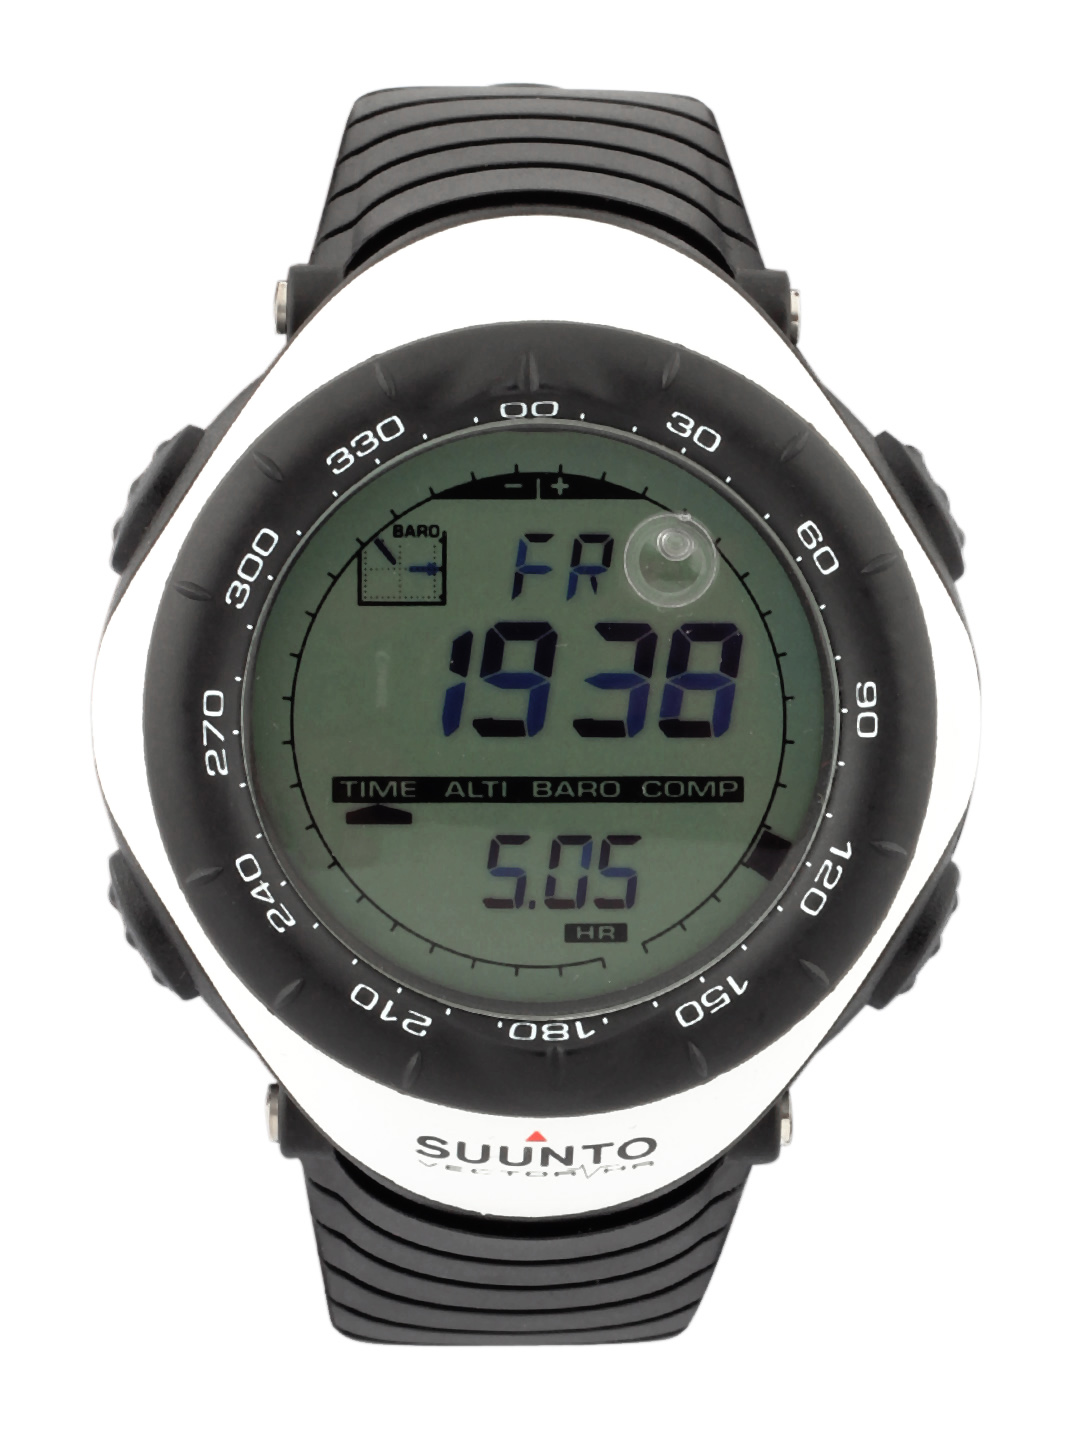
Suunto Vector HR White Watch
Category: Accessories / Watches / Watches
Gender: Unisex
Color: Black
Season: Winter 2016
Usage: Casual